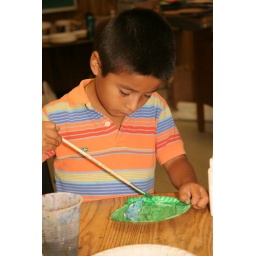
Students at Ireland Elementary School in Dallas paint paper plate masks at their Thriving Minds Summer Camps.